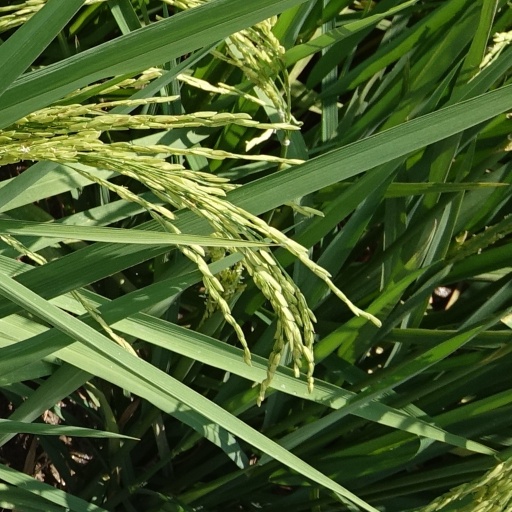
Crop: rice